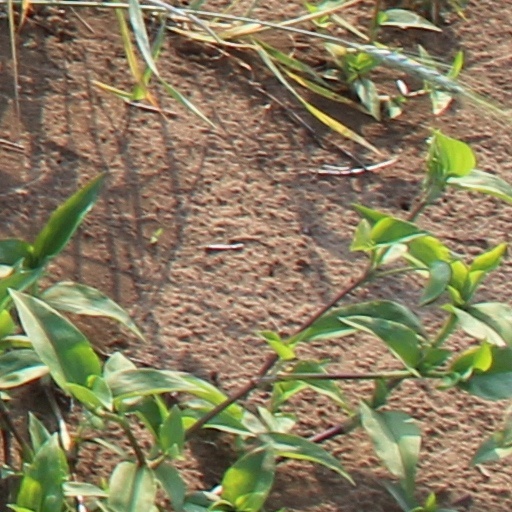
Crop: wheat